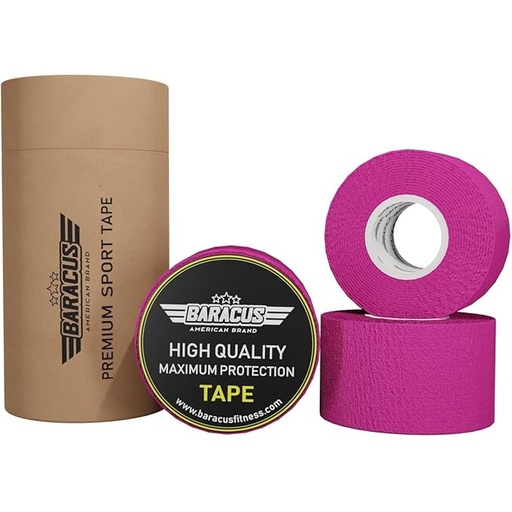
BARACUS Premium Thumb Tape Cross Training and Weightlifting for The Best Hook Grip - 23 ft Long - WOD Tape Chalk and Sweat Proof - Hook Grip Lifting Athletic Thumb Tape (Fuchsia Pink)
About This 💦 𝐒𝐖𝐄𝐀𝐓 & 𝐂𝐇𝐀𝐋𝐊 𝐏𝐑𝐎𝐎𝐅 𝐓𝐀𝐏𝐄: Keeps your hands dry and maintains grip during sweaty workouts. 👍 𝐁𝐄𝐒𝐓 𝐇𝐎𝐎𝐊 𝐆𝐑𝐈𝐏 𝐏𝐑𝐎𝐓𝐄𝐂𝐓𝐈𝐎𝐍: Protects your thumbs and fingers from calluses and tears during weightlifting and crossfit. ✊ 𝐒𝐔𝐏𝐄𝐑 𝐅𝐋𝐄𝐗𝐈𝐁𝐋𝐄: Conforms to your hand movements, providing maximum comfort and flexibility. 🏋️‍♂️ 𝐌𝐔𝐋𝐓𝐈-𝐒𝐏𝐎𝐑𝐓 𝐕𝐄𝐑𝐒𝐀𝐓𝐈𝐋𝐈𝐓𝐘: Suitable for weightlifting, crossfit, powerlifting, and other sports that require hand protection. ✂️ 𝐄𝐀𝐒𝐘 𝐓𝐄𝐀𝐑-𝐎𝐅𝐅 𝐀𝐏𝐏𝐋𝐈𝐂𝐀𝐓𝐈𝐎𝐍: Quick and easy to apply, with no scissors required. Perfect for on-the-go workouts.
Brand: BARACUS
Category: Sporting Goods > Fitness & General Exercise Equipment > Weight Lifting > Free Weight Accessories